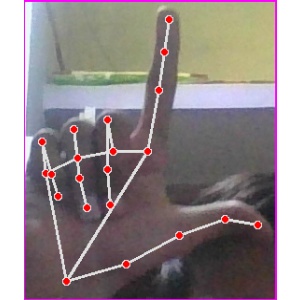
अक्षर: ल